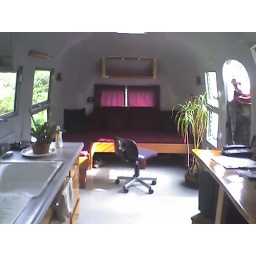
To the right of the door in is a sitting area and bookshelf.